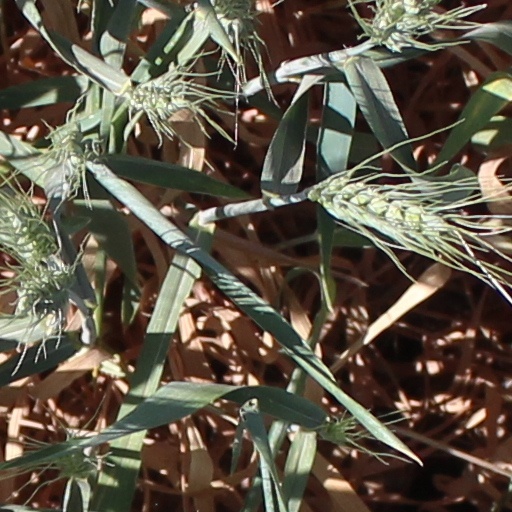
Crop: wheat